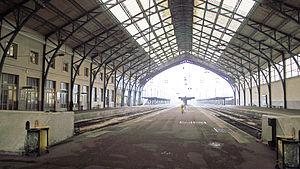
La gare du Havre est une gare ferroviaire française, terminus de la ligne de Paris-Saint-Lazare au Havre, située au croisement du boulevard de Strasbourg et du cours de la République, à proximité du centre-ville du Havre, grand port maritime et sous-préfecture du département de la Seine-Maritime, en région Normandie.